Geert Wilders

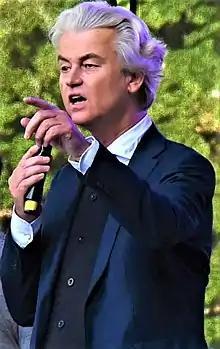
Wilders speaking in 2019

A year later, he was elected to the House of Representatives of the Netherlands, but his first four years in parliament drew little attention. However, his appointment in 2002 as a public spokesman for the VVD led Wilders to become more well known for his outspoken criticism of Islamic extremism. Tensions immediately developed within the party, as Wilders found himself to be to the right of most members, and challenged the party line in his public statements. In September 2004, Wilders left the VVD, to form his own political party, Groep Wilders, later renamed the Party for Freedom. The crunch issue with the VVD party line was about his refusal to endorse the party's position that European Union accession negotiations must be started with Turkey.